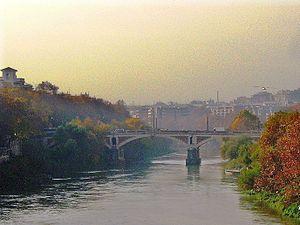
Le Ponte Sublicio, également connu sous nom de ponte Aventino ou de ponte Marmoreo, est un pont de Rome sur le Tibre, situé dans les rioni Ripa, Trastevere et Testaccio et dans le quartier Portuense.